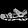
Label: Sandal